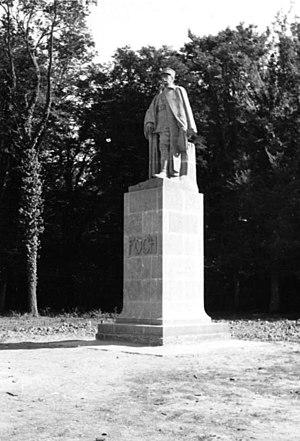
La clairière de l'Armistice est la clairière où se trouvait le wagon dans lequel ont été signés l'armistice du 11 novembre 1918 entre la France, ses alliés et l'Allemagne, puis l'armistice du 22 juin 1940 entre la France et le Troisième Reich.
L’armistice de 1918, signé le 11 novembre 1918 à 5 h 15, met provisoirement fin aux combats de la Première Guerre mondiale, reconnaîssant de facto la victoire des Alliés et la défaite de l'Allemagne, mais il ne s'agit pas d'une capitulation au sens propre, cet armistice étant prévu pour durer 33 jours, puis il a ensuite été renouvelé.